Mohamed Salah (footballer, born 1956)

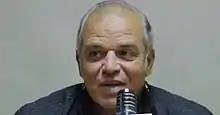

Mohamed Salah (born 19 June 1958) is an Egyptian former footballer and head coach. He spent his whole football career with Zamalek. He also played for the Egypt national football team, and was a part of the team that won the 1986 African Cup of Nations.